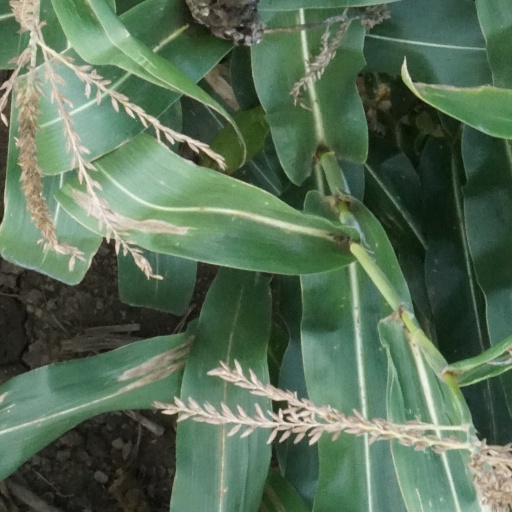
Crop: maize; corn